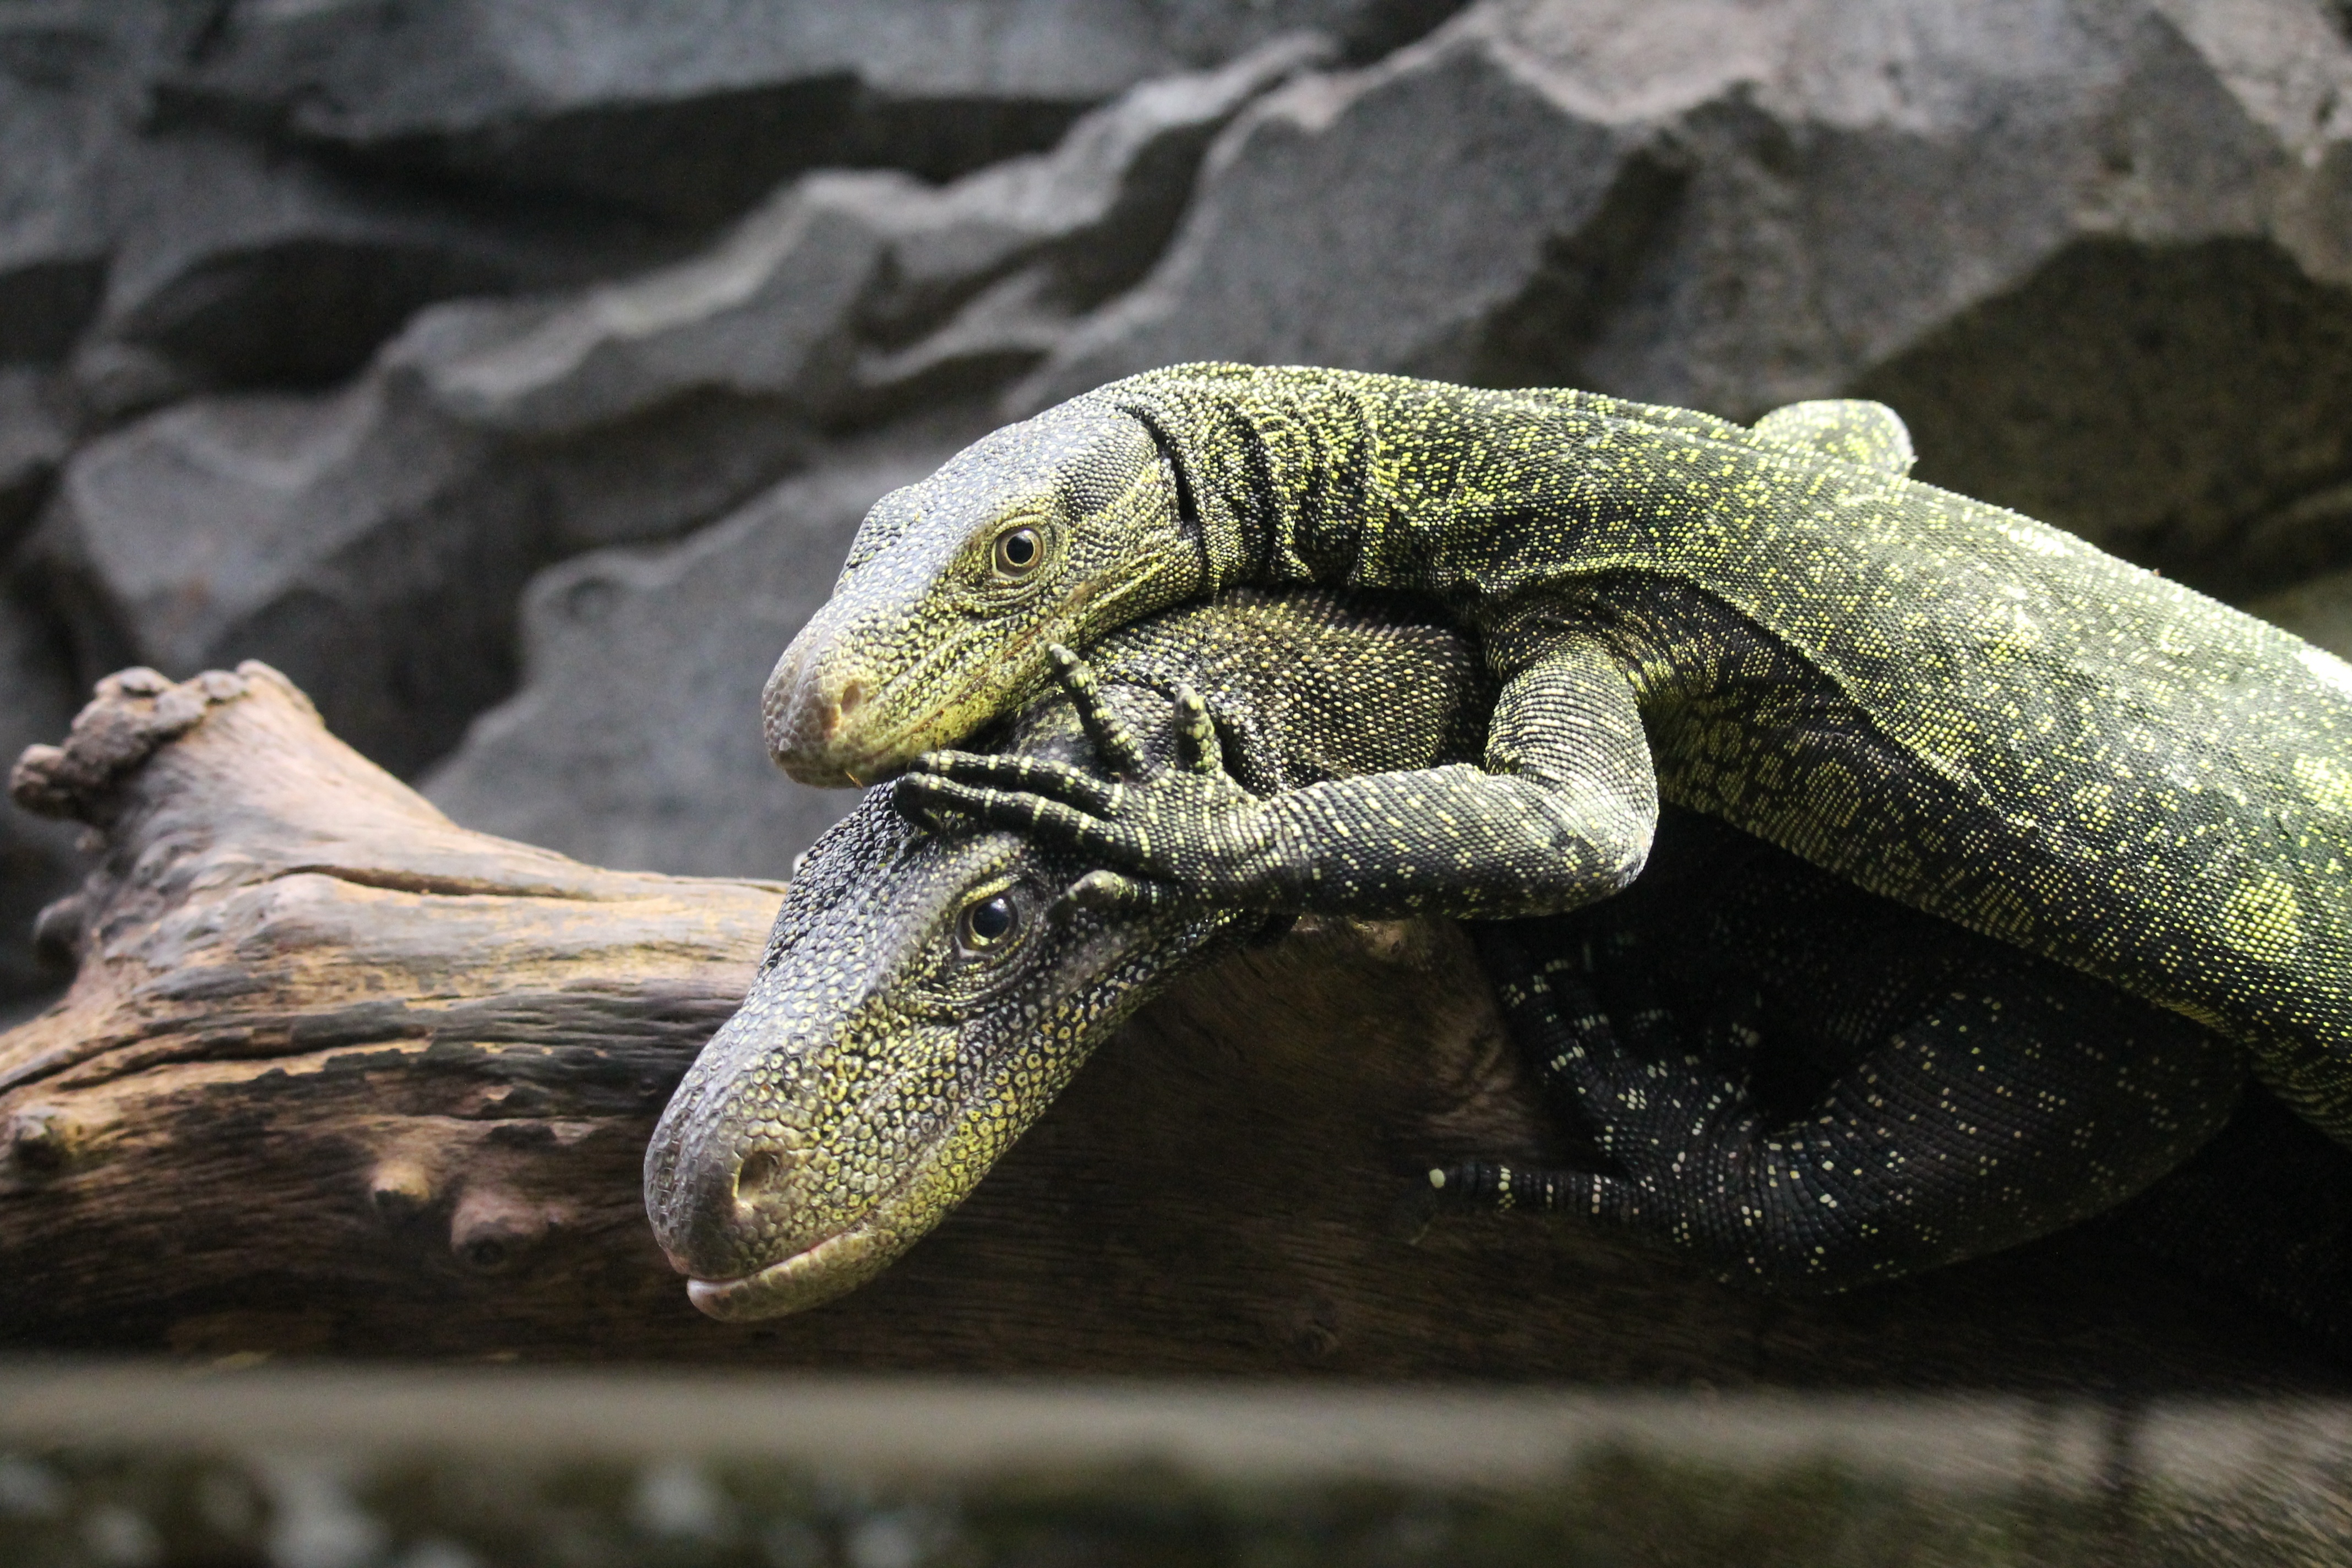
wildlife, green, reptile, fauna, lizard, close up, vertebrate, serpent, macro photography, lacerta, komodo dragon, scaled reptile, lacertidae